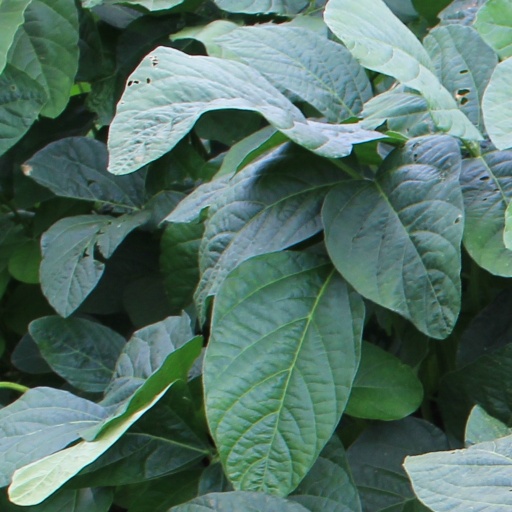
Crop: soybean